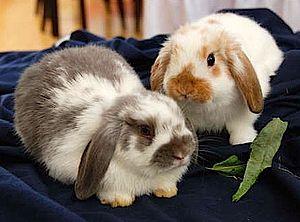
Le lapin nain bélier est une race de lapins, une variété naine de lapin domestique issue du croisement de lapins béliers français et lapins béliers anglais pour le type et de lapins nains de couleurs pour la taille, toutes deux étant des formes sélectionnées par les éleveurs de lapins de l'espèce Oryctolagus cuniculus. Sa caractéristique est d'avoir de longues oreilles pendantes et une taille fortement réduite comparée à celle des lapins béliers normaux. Généralement facile à apprivoiser et à éduquer, c'est un animal de compagnie apprécié.